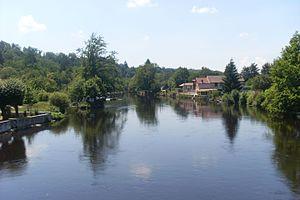
Taurion Saint-Priest-Taurion
Le Taurion ou Thaurion est une rivière française, qui traverse les départements de la Creuse et de la Haute-Vienne, en région Nouvelle-Aquitaine. C'est un affluent de la Vienne en rive droite, donc un sous-affluent de la Loire.